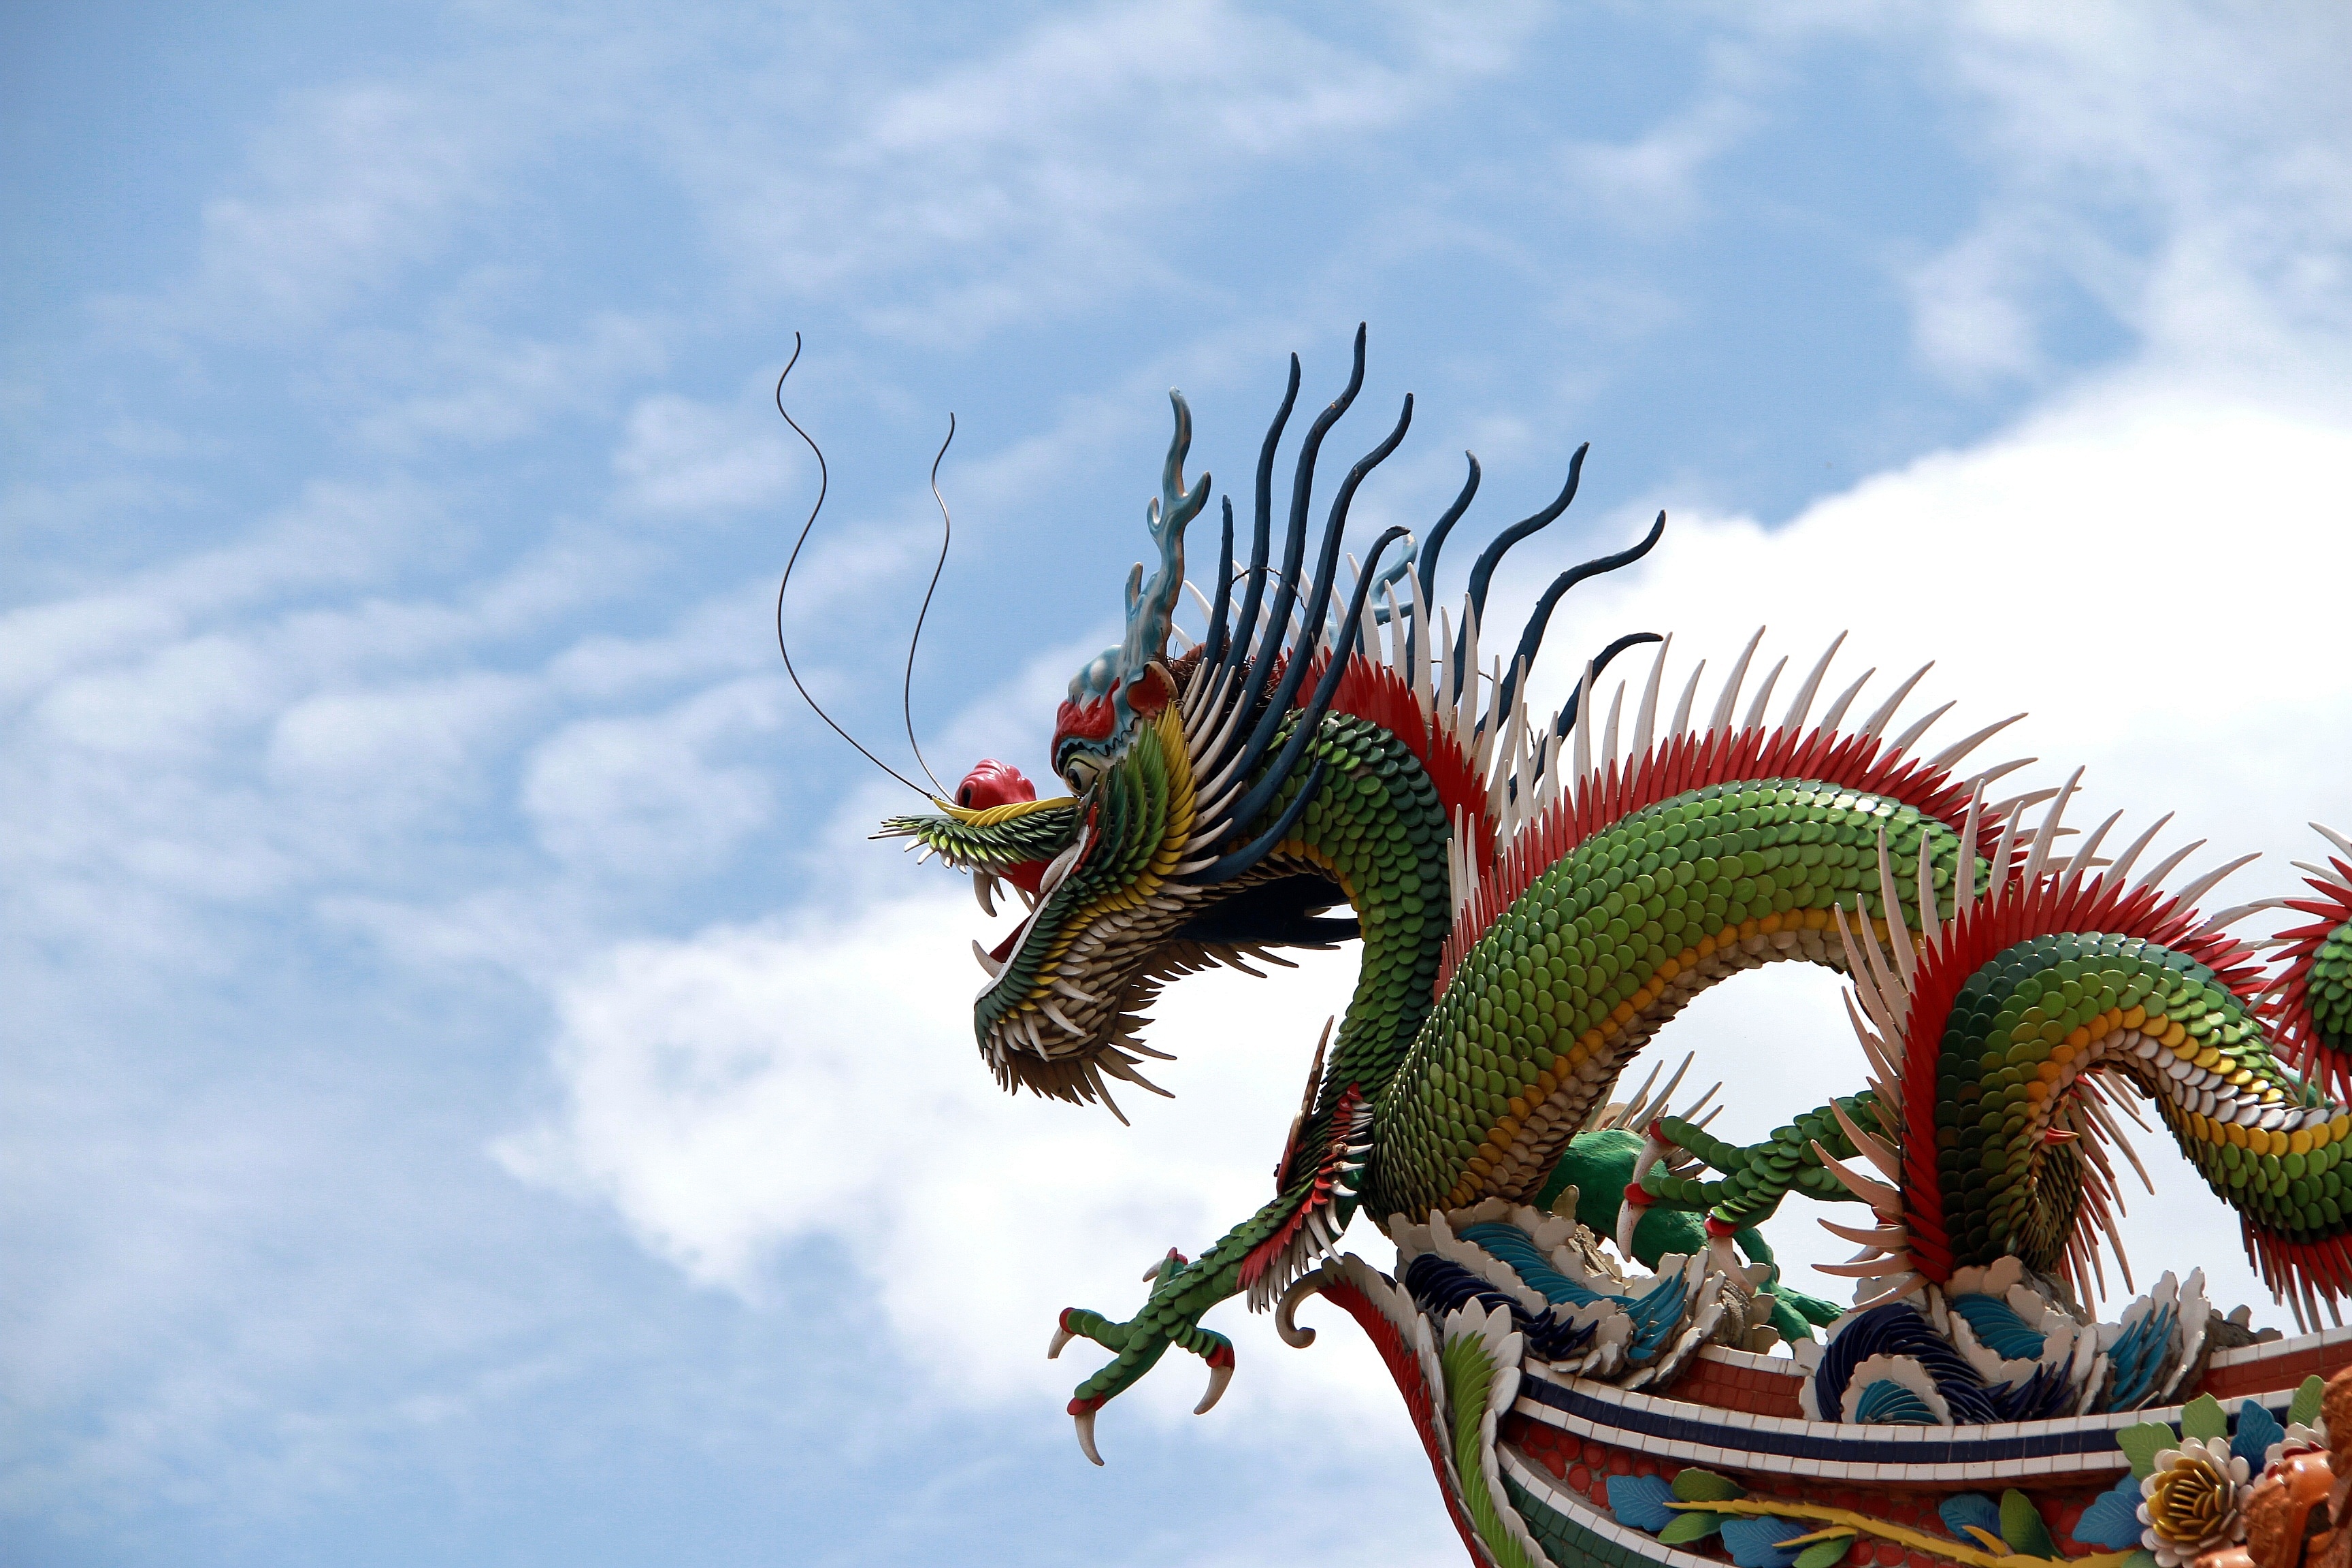
sky, flower, color, religion, long, sculpture, art, festival, mosaic, si, dragon, china, a surname, ceramic chip